Anthony Benn (Recorder of London)

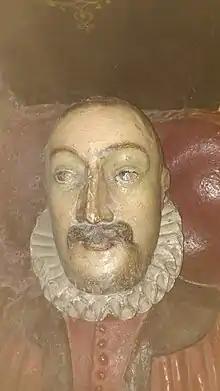
Effigy of Sir Anthony Benn

Sir Anthony Benn (–1618) was a barrister, appointed recorder for the town of Kingston upon Thames in 1610, knighted in 1615 and appointed Recorder of London in 1616 shortly before his death in 1618.